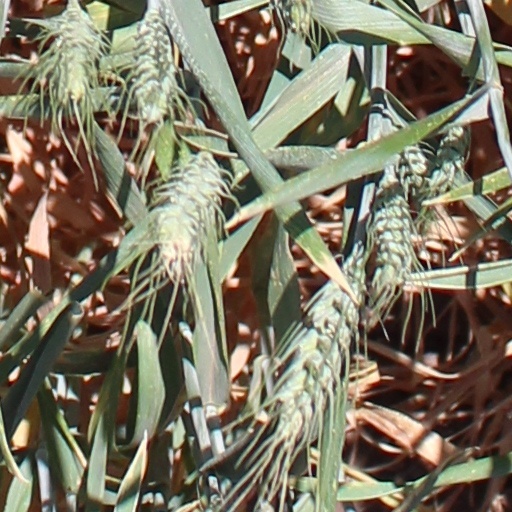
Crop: wheat